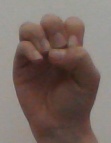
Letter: ha